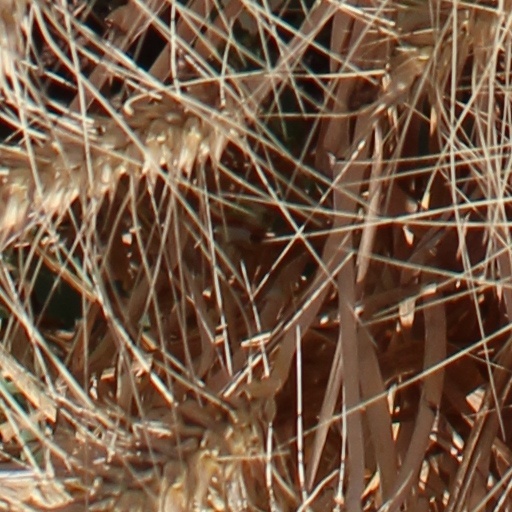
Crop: wheat